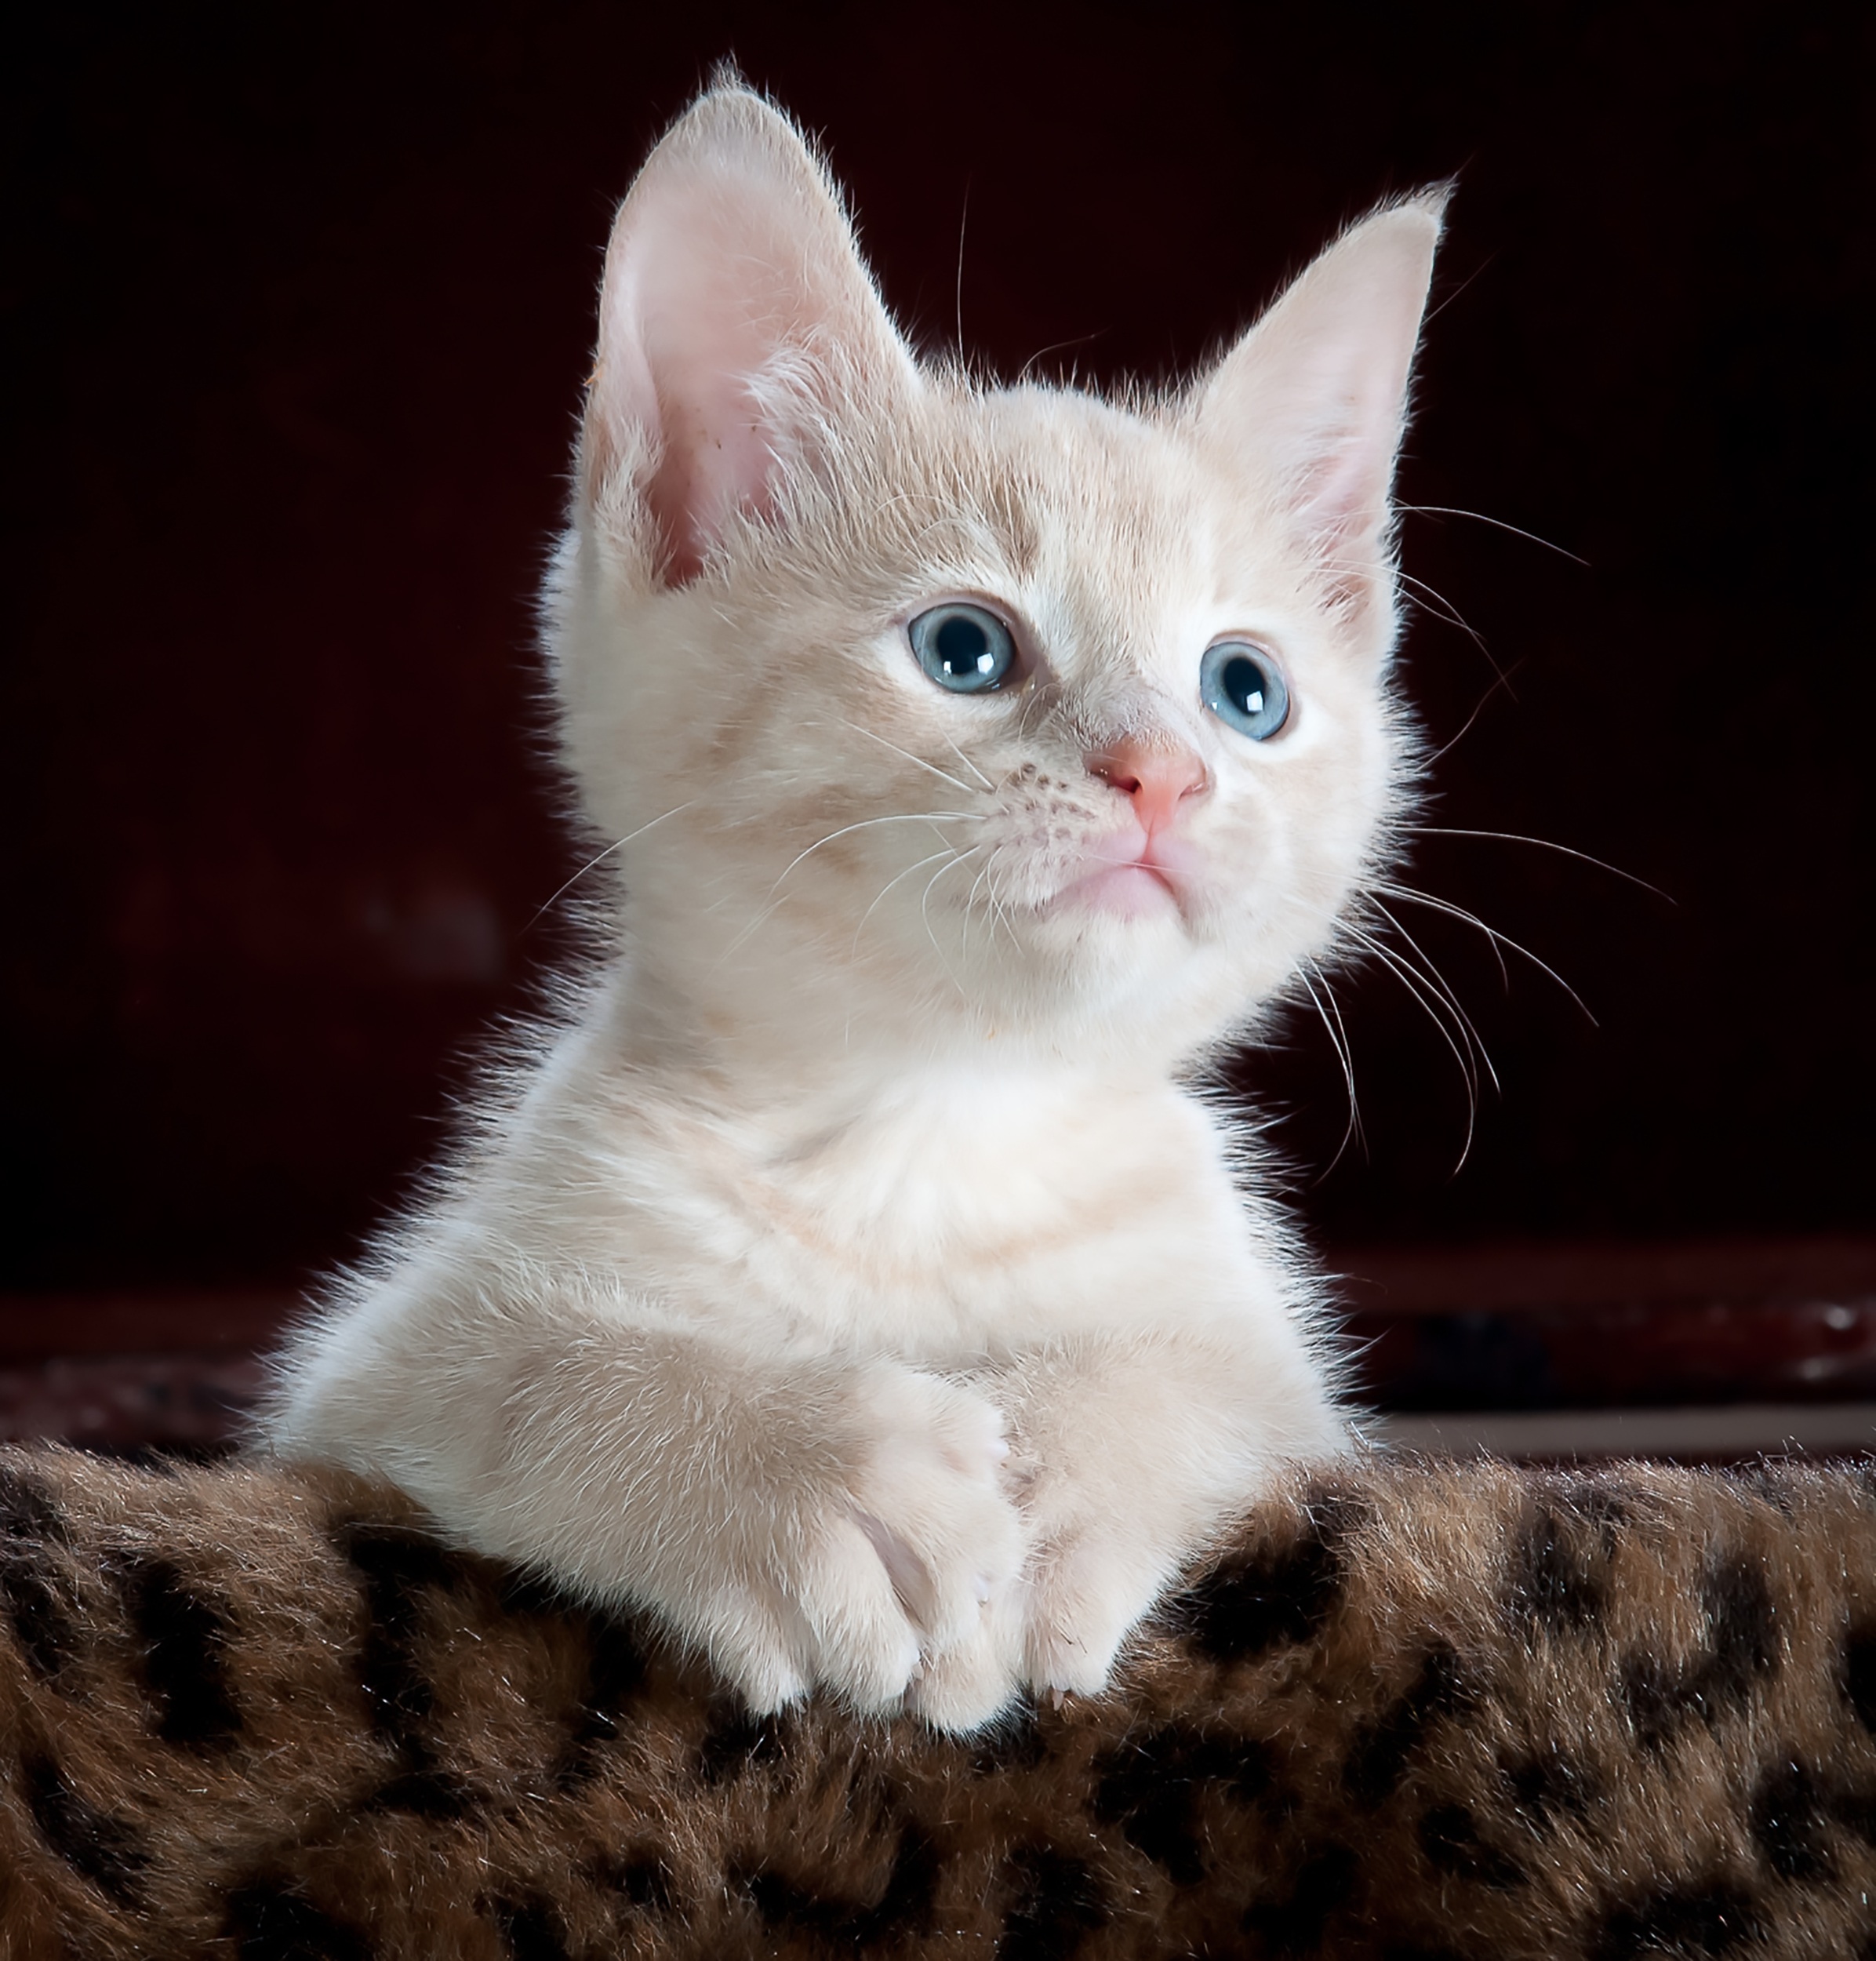
animal, cute, pet, fur, young, kitten, cat, feline, mammal, friendship, playful, nose, whiskers, kitty, paw, vertebrate, domestic, adorable, small to medium sized cats, cat like mammal, carnivoran, domestic short haired cat